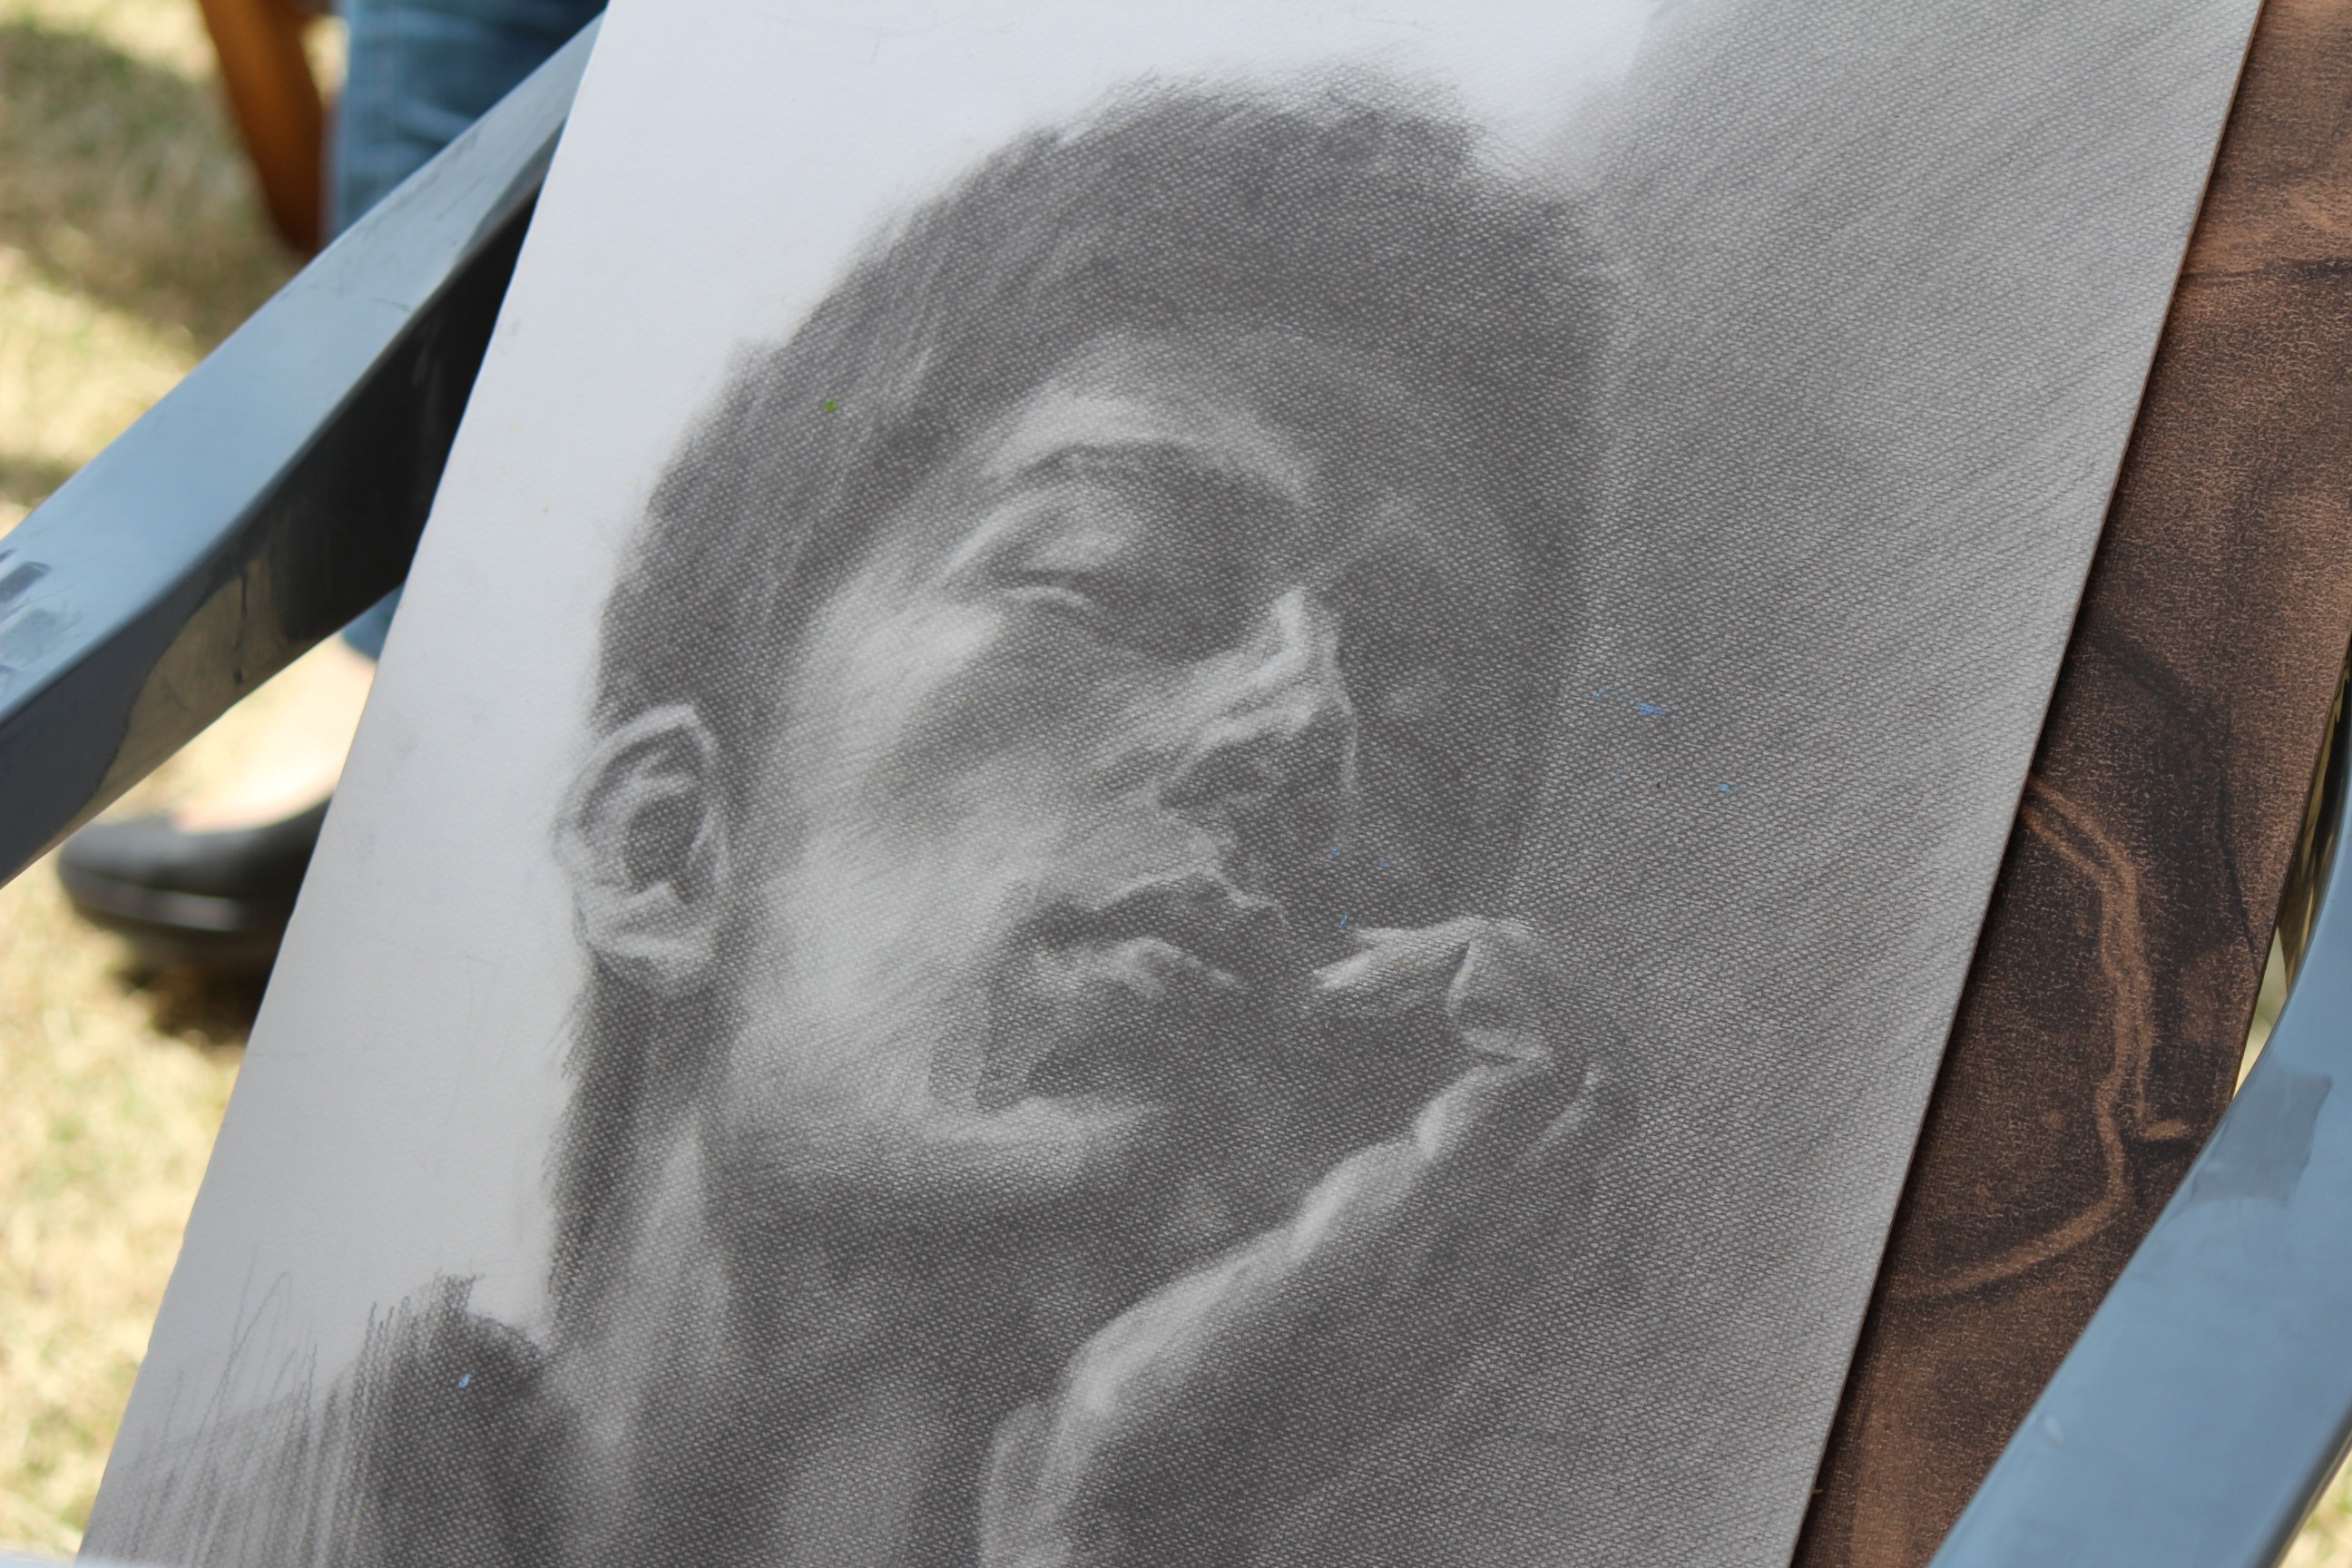
sculpture, art, figure, sketch, drawing, portraits, picture in picture, croix key